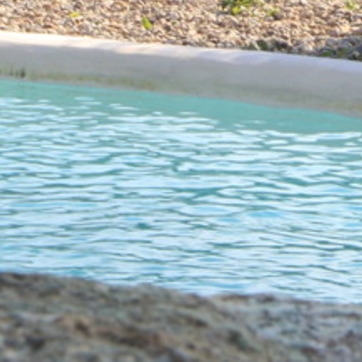
Material: water